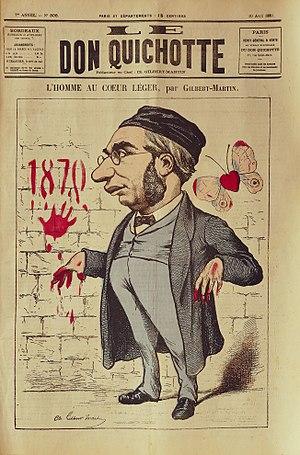
Le Don Quichotte est un hebdomadaire satirique français qui est paru de 1874 à 1893. Créé par Charles Gilbert-Martin, qui en était rédacteur en chef et dessinateur unique, il défendait les idées républicaines.
Émile Ollivier, né le 2 juillet 1825 à Marseille et mort à Saint-Gervais-les-Bains le 20 août 1913, est un homme d'État français.